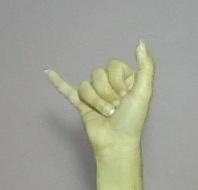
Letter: ya